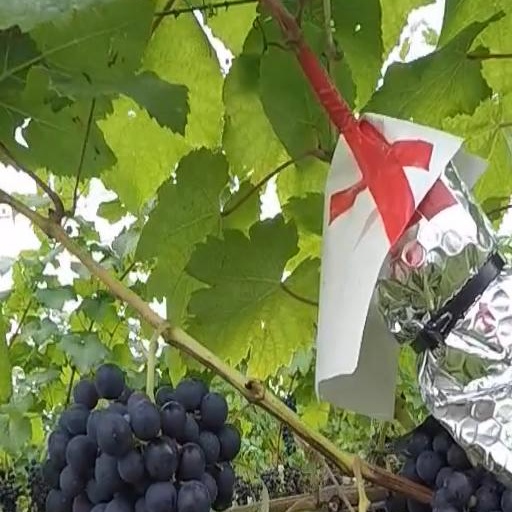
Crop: grape